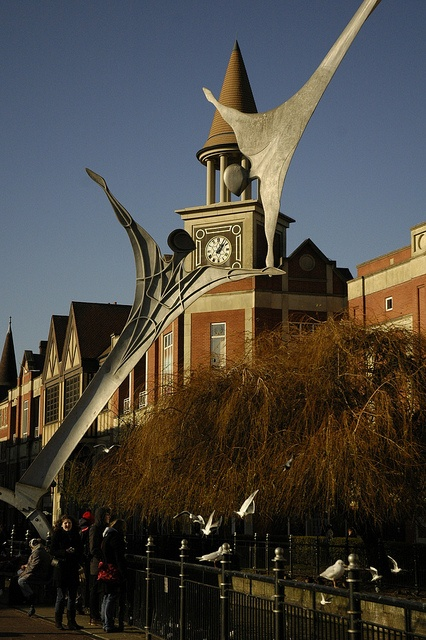
A weird sculpture outside a building with a clock tower.
We are looking at a simple clock tower.
A large metal sculpture sitting in front of a building.
A view of a clock tower from far away.
A tower with both a clock and bell.